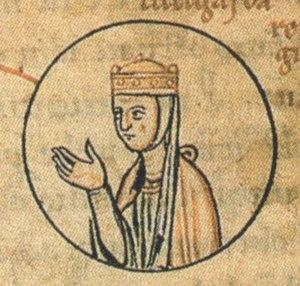
Cet article donne la liste des épouses des souverains de Bavière.
Liutgarde de Saxe, née vers 845 et morte le 30 novembre 885 à Aschaffenbourg, est une aristocrate saxonne de la dynastie des Ottoniens, donnée en mariage à Louis le Jeune, et devenu reine de la Francie orientale en 876.